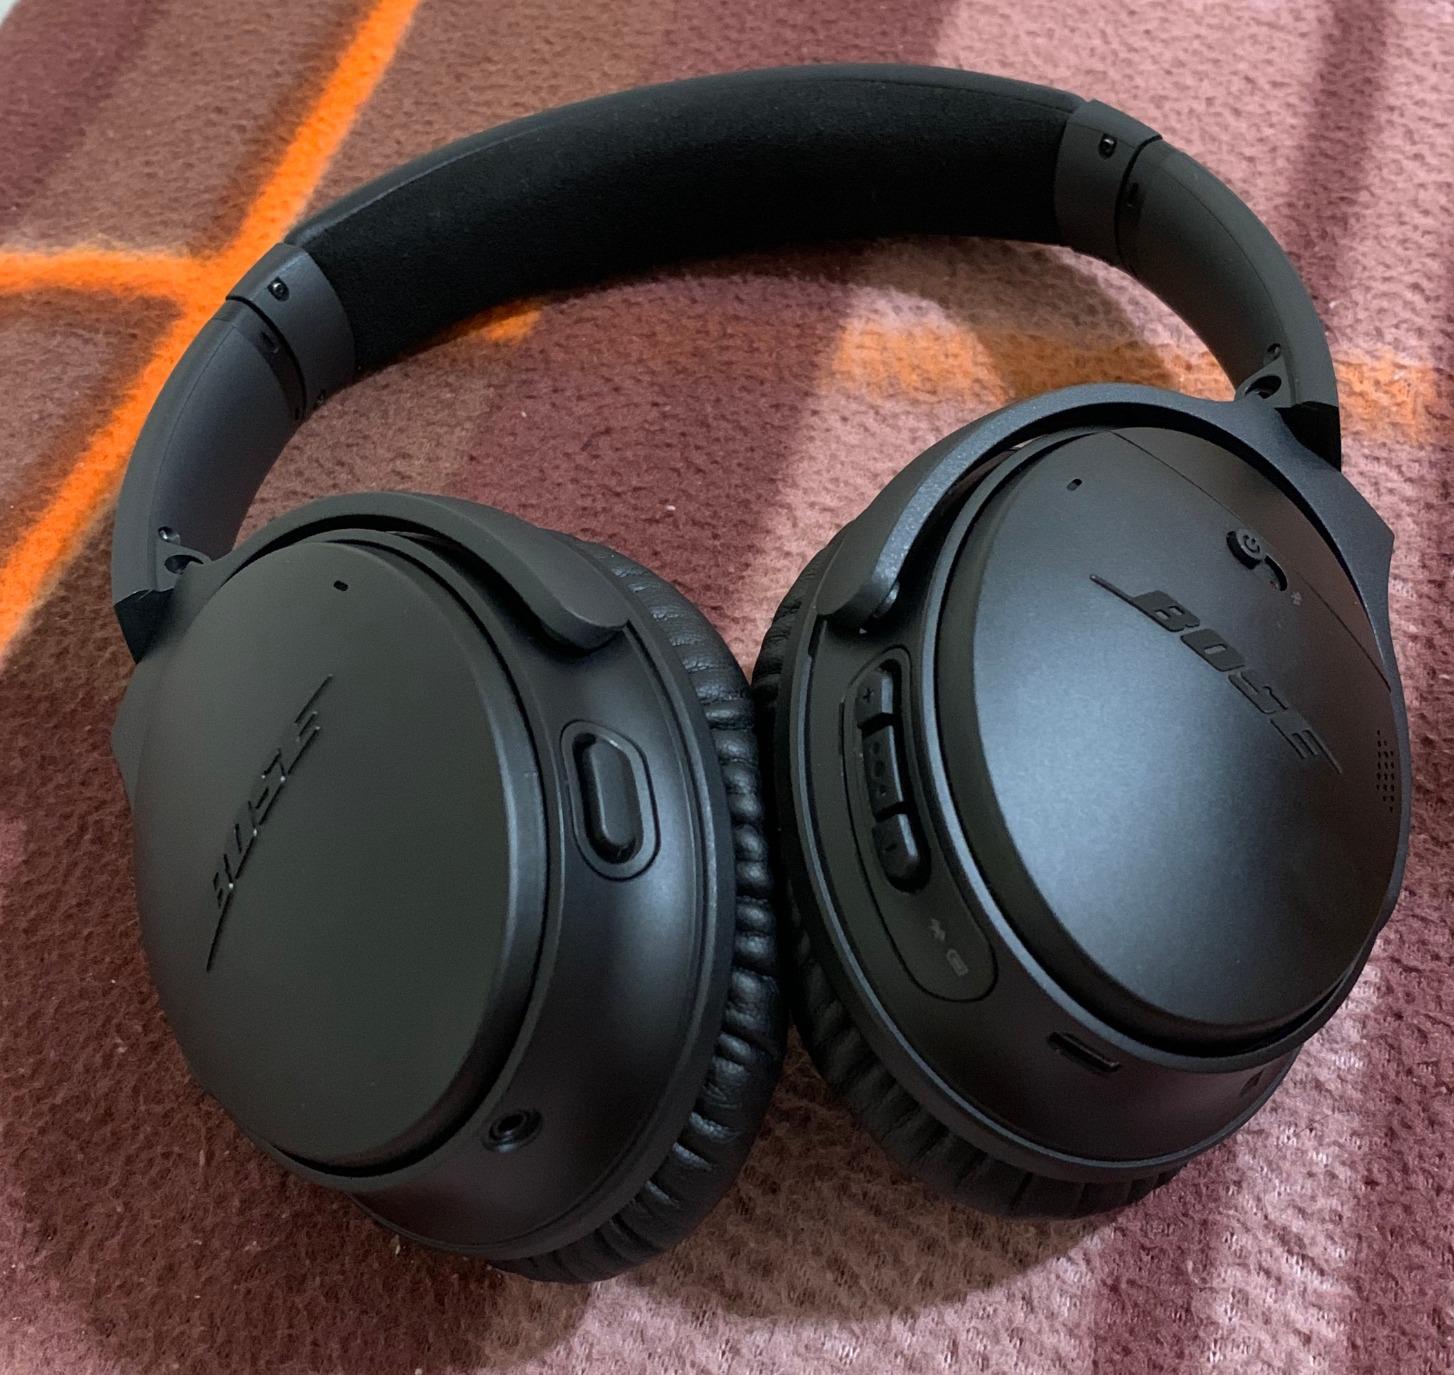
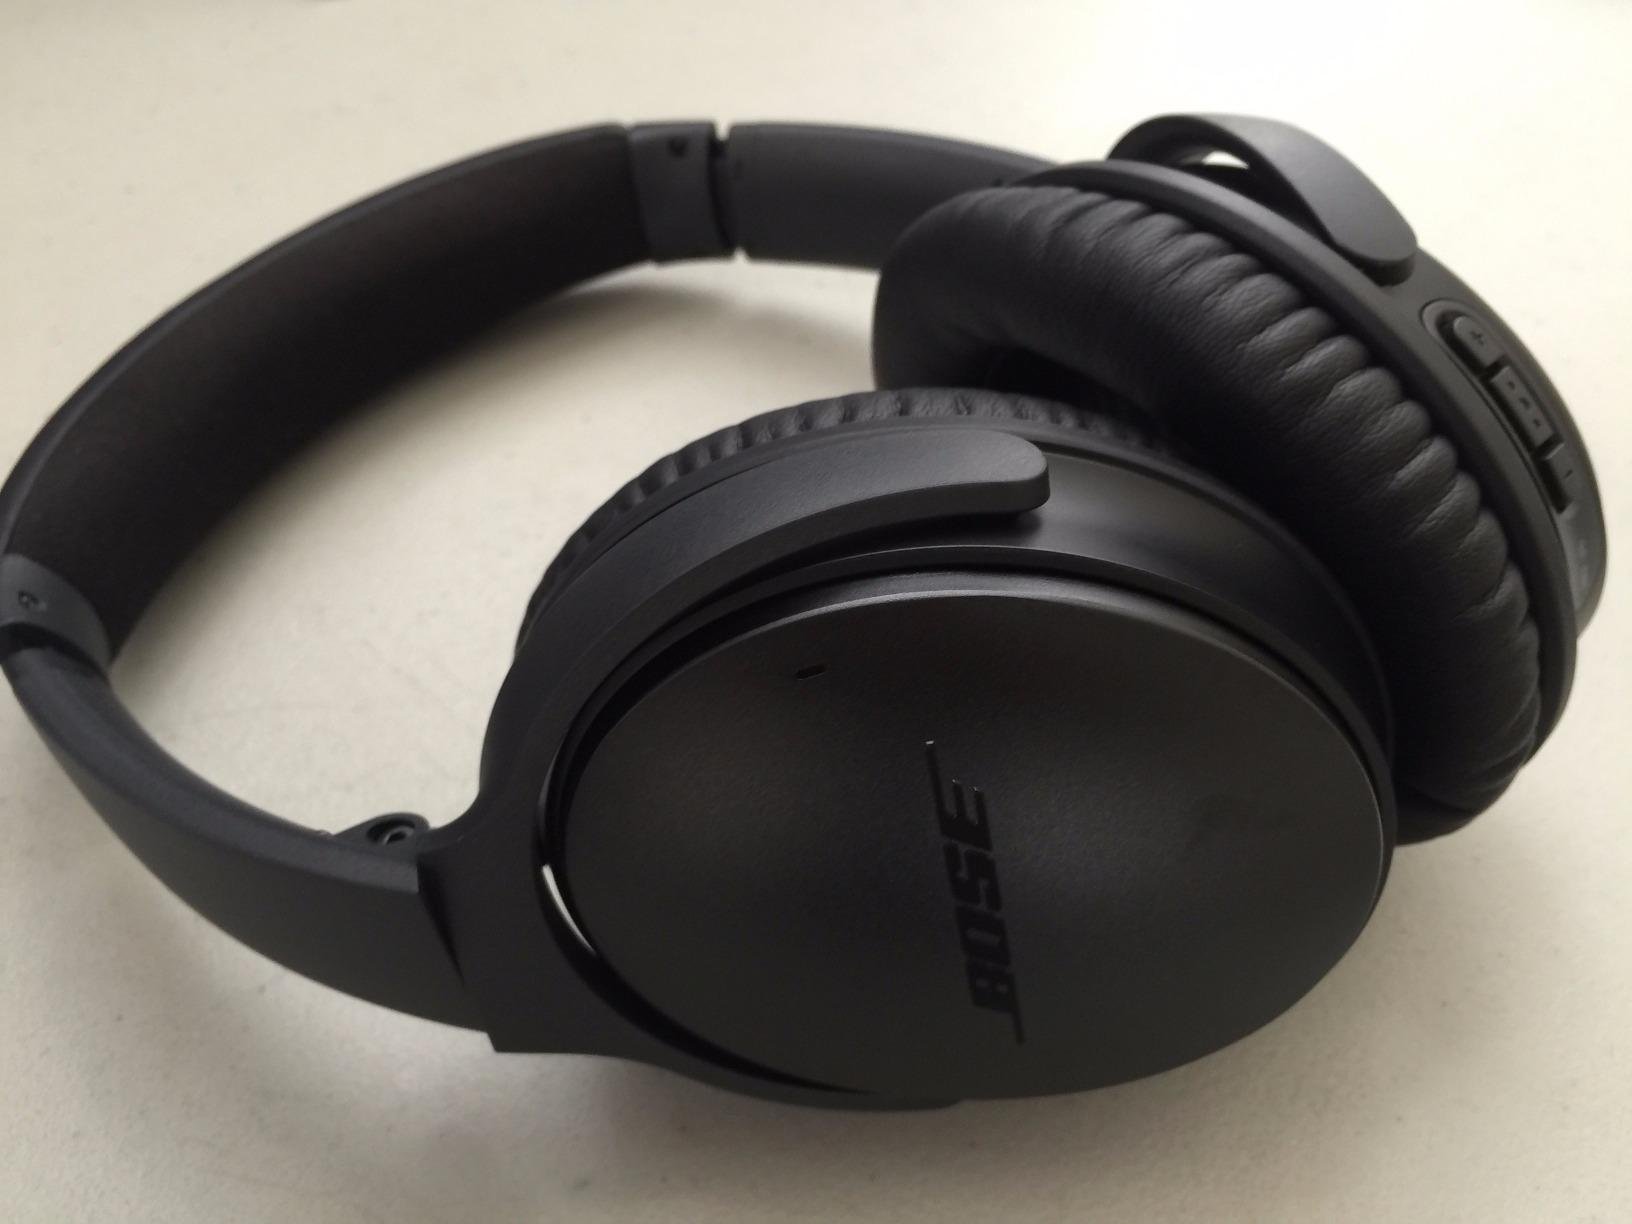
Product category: headphones
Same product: yes